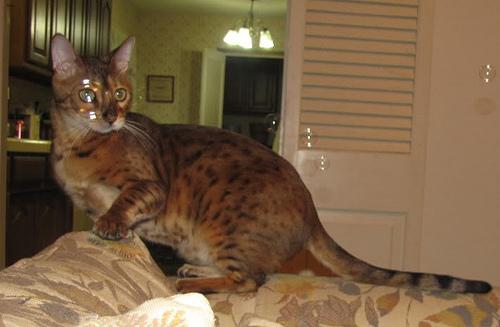
Breed: Bengal